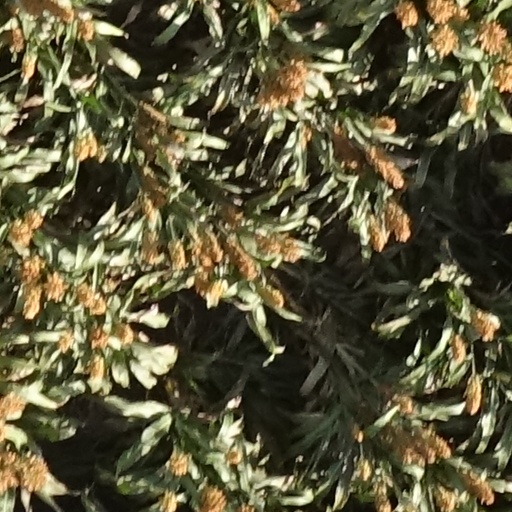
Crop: sorghum